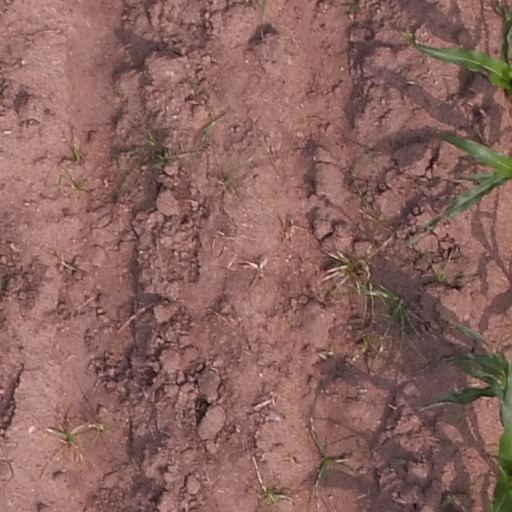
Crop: maize; corn